History of the National Park Service

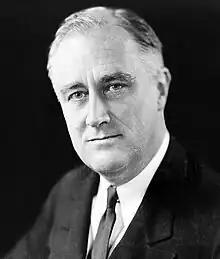
Franklin Delano Roosevelt, 1933

Two days before leaving office, on March 2, 1909, Roosevelt proclaimed Mount Olympus National Monument, from lands in the Olympic National Forest, Washington. It was established to protect the Olympic elk and important stands of Sitka spruce, western hemlock, Douglas-fir, and Alaska cedar and redcedar. It formed the nucleus for Olympic National Park in 1938.